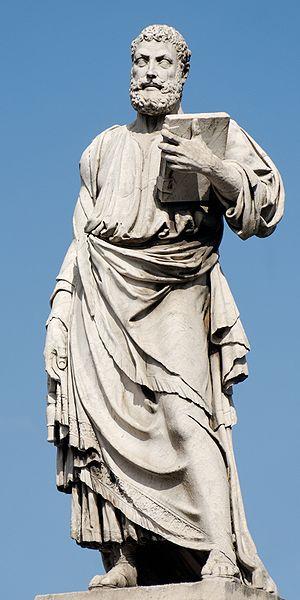
Saint Pierre par Lorenzetto, avec l'inscription «
Le pont Saint-Ange est un pont de Rome, qui relie les deux rives du Tibre face au château Saint-Ange. Il fut construit en 134 sous le règne de l'empereur Hadrien, qui lui donna son nom, Pons Ælius.